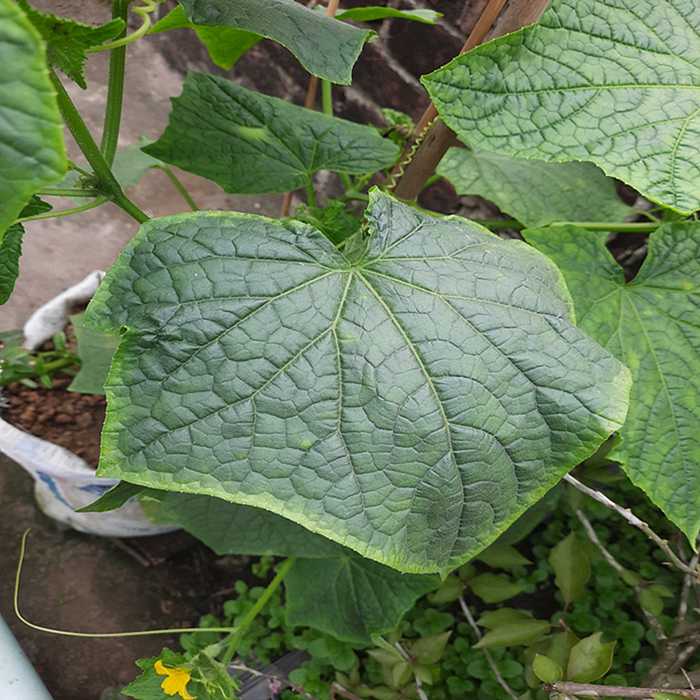
Plant: Cucumber
Label: Fresh leaf